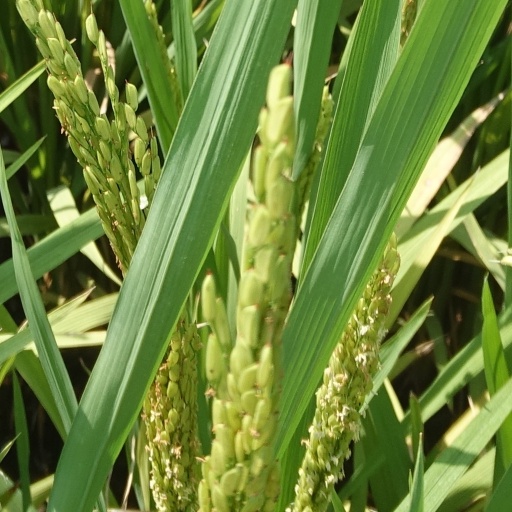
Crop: rice